Bedřich Geminder

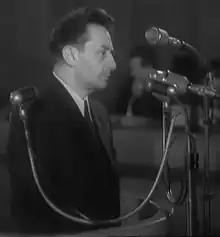
Geminder during his trial

Bedřich Geminder (19 November 1901, in Vítkovice – 3 December 1952, in Prague) was a Czech politician. He was the Chief of the International Section of the Secretariat of Czechoslovak Communist Party. He was executed together with Rudolf Slánský and others.